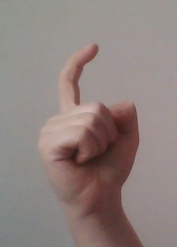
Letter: ra